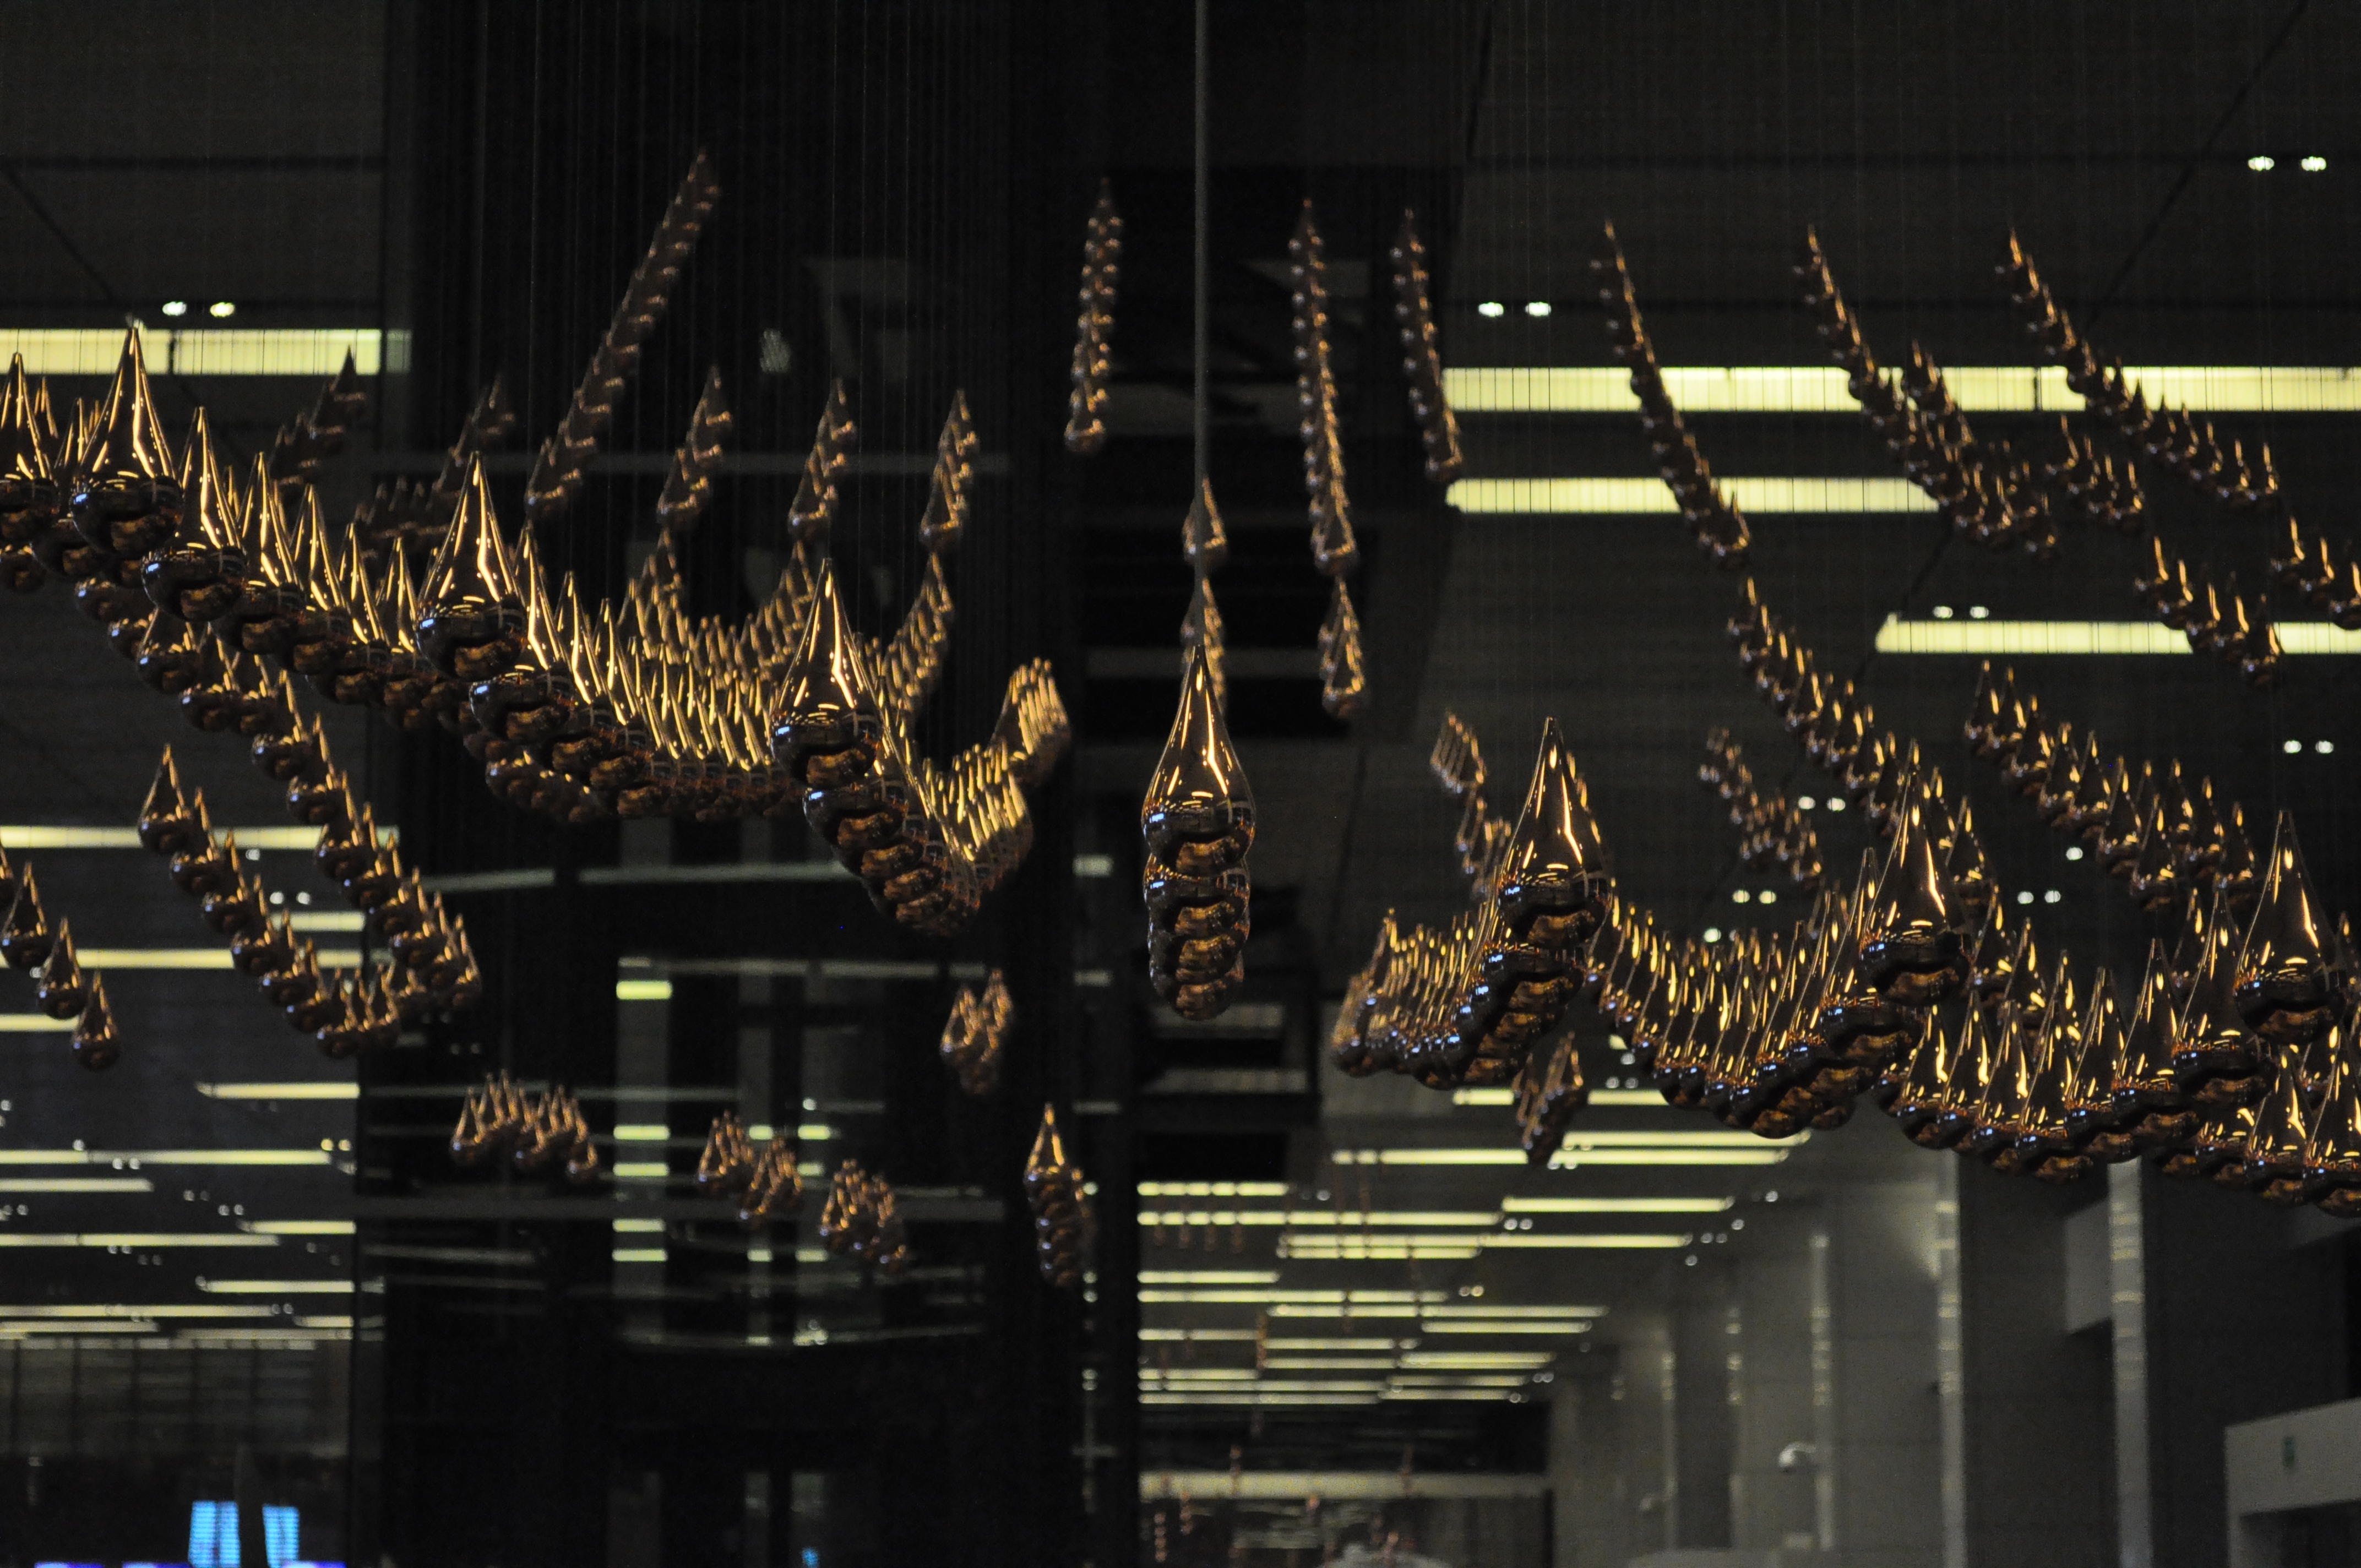
night, auditorium, lighting, stage, metropolis, screenshot